Janez Janša

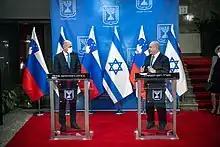
Janša with Israeli prime minister Benyamin Netanyahu, 8 December 2020

After the Constitutional Court of Slovenia with the majority of votes dismissed Janša's appeal due to him not having exhausted every other legal means available to him, on 20 June 2014 Janša started serving his prison term in Dob Prison, the largest Slovene prison. He was escorted there by about 3,000 supporters. The influential German centre-right wing newspaper "Frankfurter Allgemeine Zeitung" reported the following day that the domestic Slovene and the international law experts recognised large violations of Janša's rights in the court case. The case is to be reviewed by the Supreme Court, but this does not postpone the execution of the sentence that started just three weeks before the parliamentary election. Former constitutional judges criticised the decision of the Constitutional Court for being based on formalities instead of on the content, and commented that a large legal inconsistency in the process was discovered only in front of the Constitutional Court and that it will prevent the Supreme Court from not overturning the judgement. On 12 December 2014 Janša was temporarily released from the prison pending the review of the case by the Constitutional Court. The conviction was unanimously overturned by the Constitutional Court on 23 April 2015.